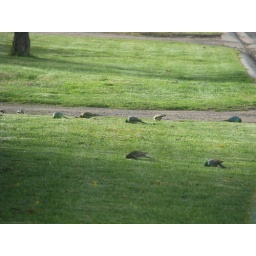
Red Rump PArrots eating grass of nature strip in front of neighbour's house